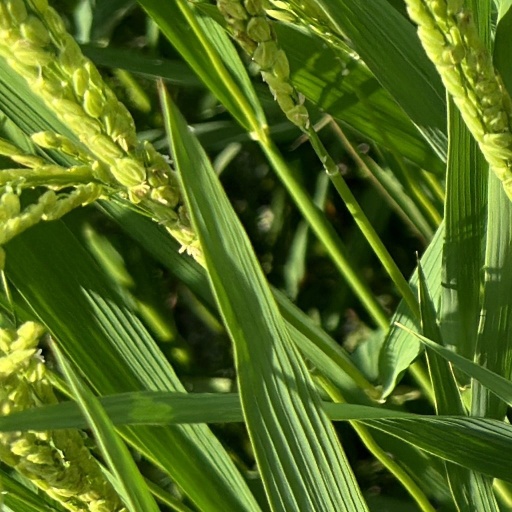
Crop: rice